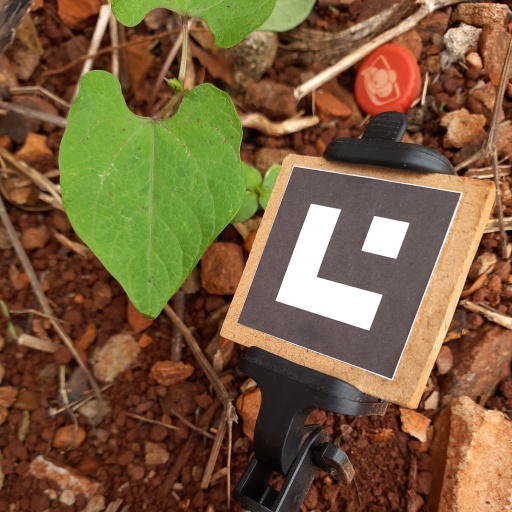
Observations: flat surface, no eating holes, with soild dust, under shade